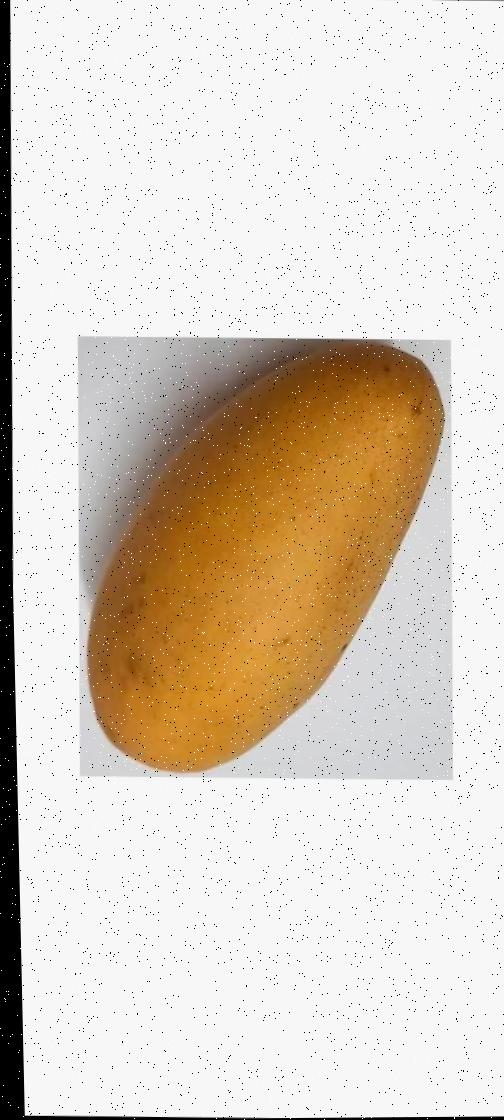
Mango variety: Katimon